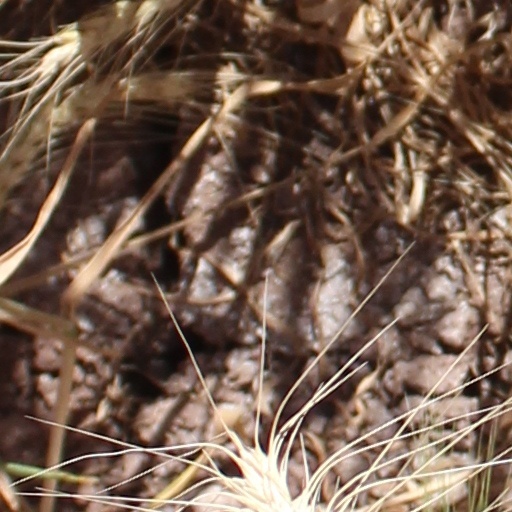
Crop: wheat